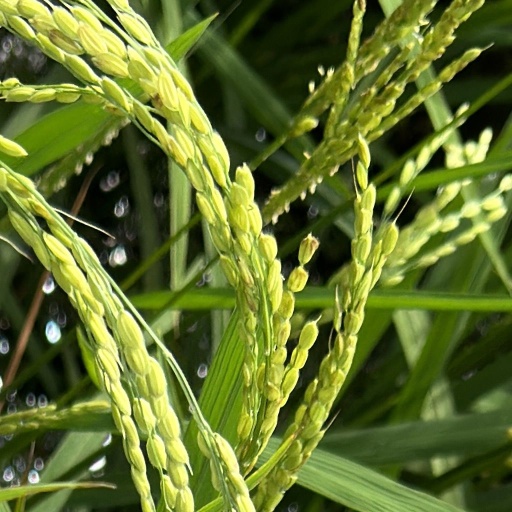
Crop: rice